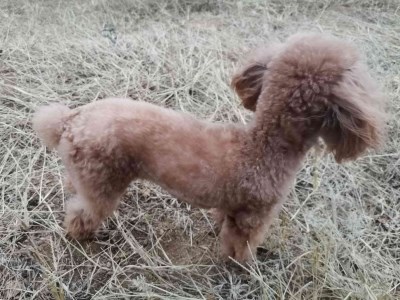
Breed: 7449-n000128-teddy